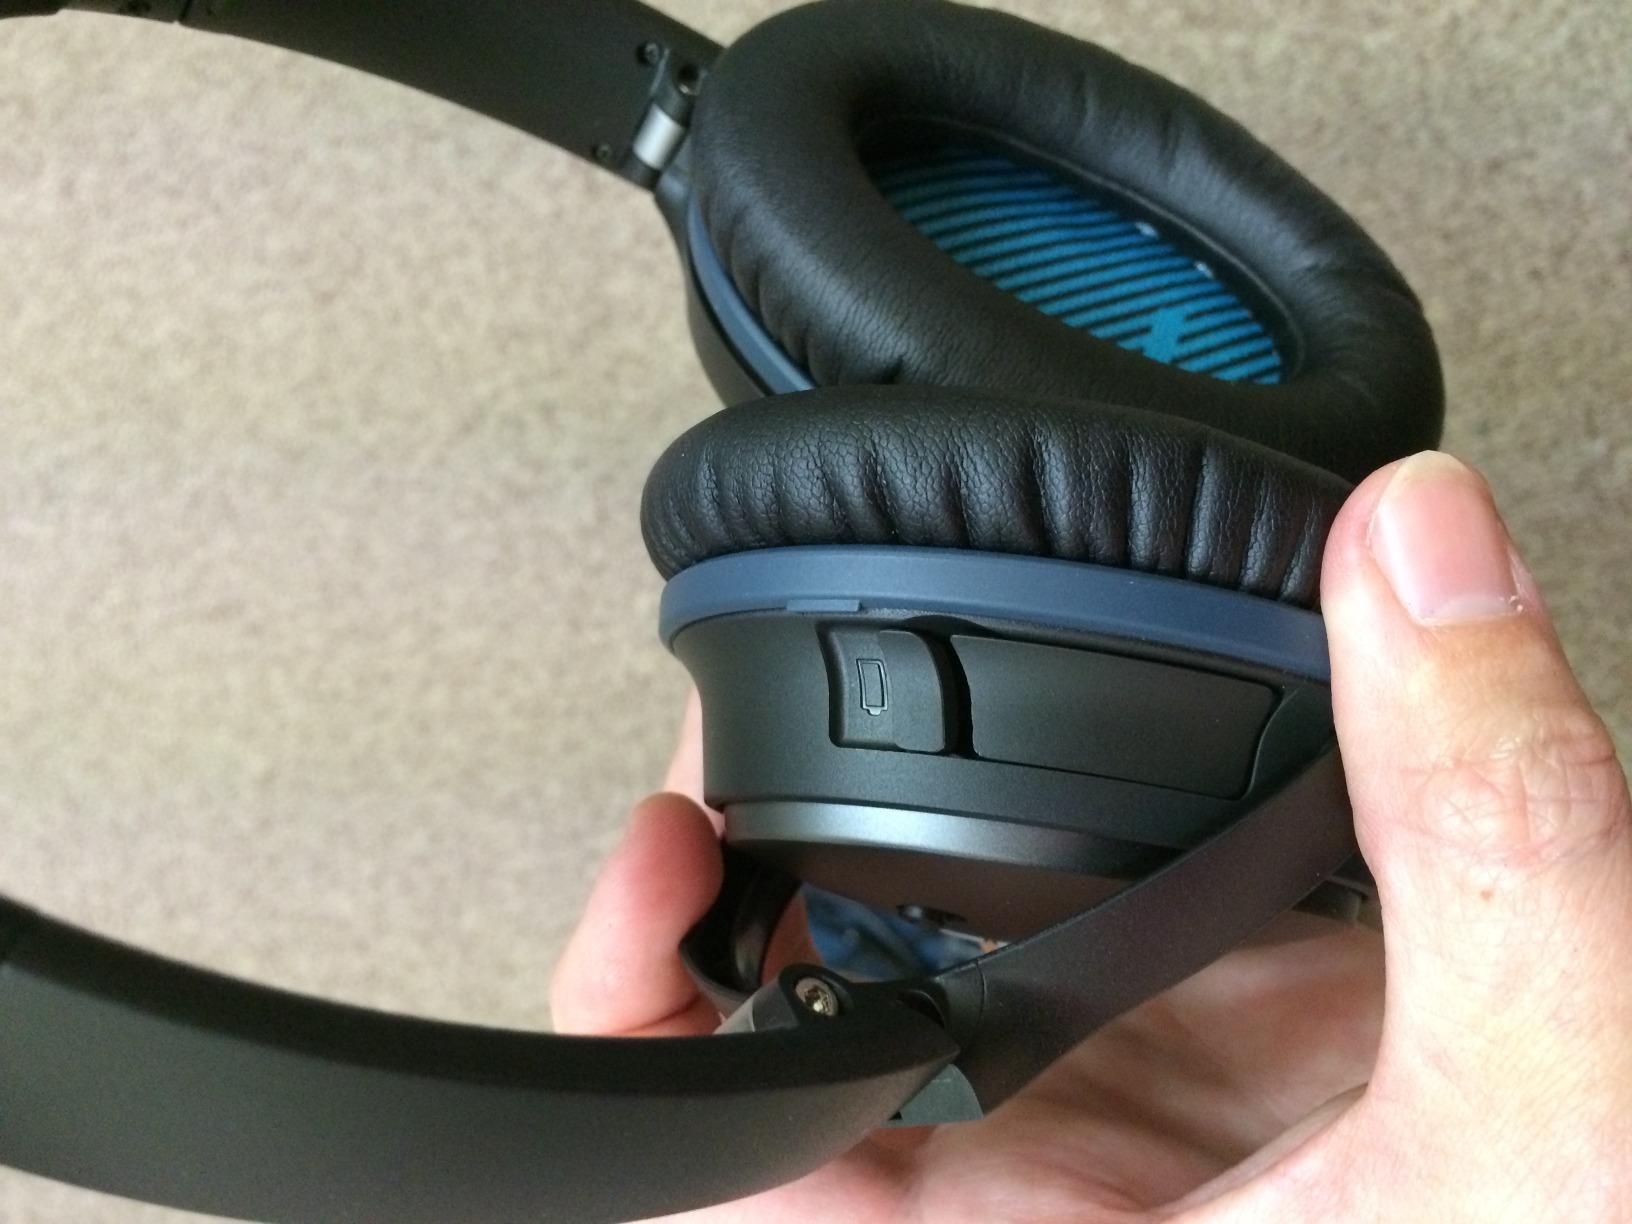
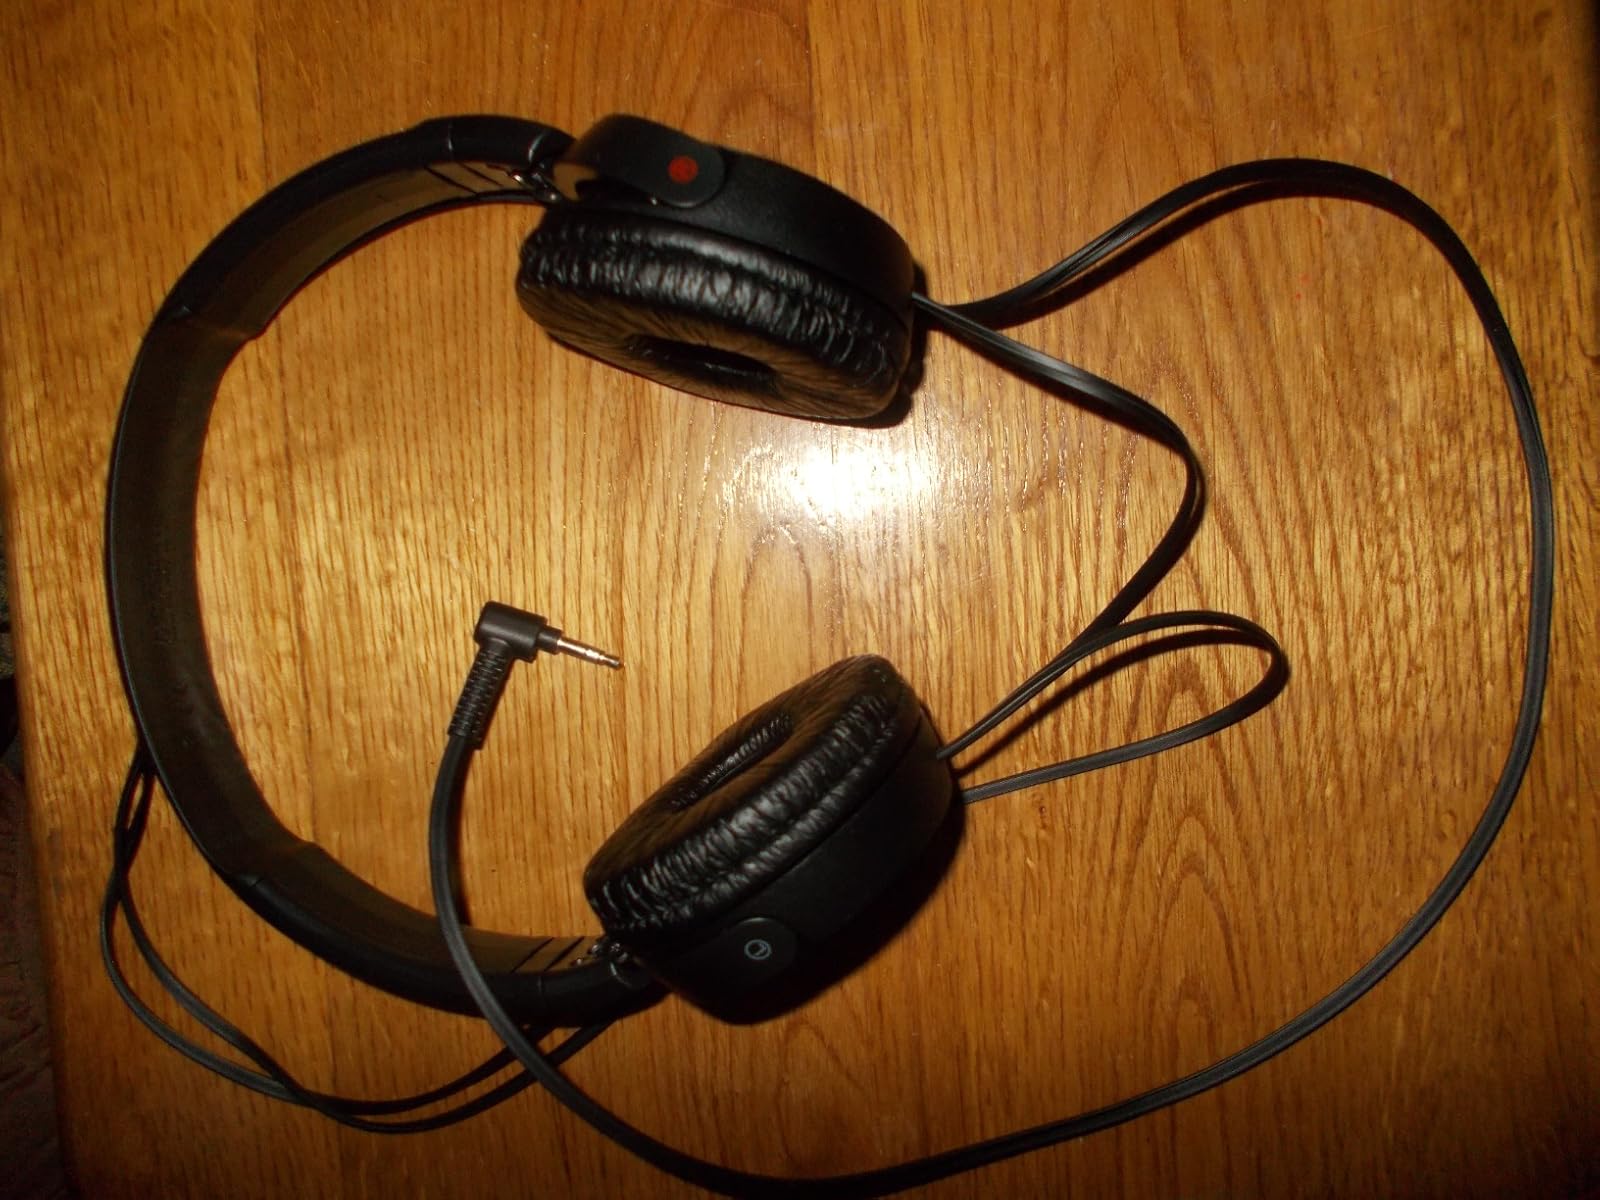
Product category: headphones
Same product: no